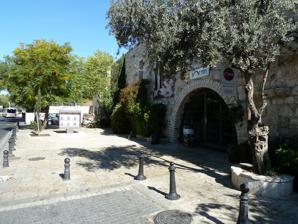
Building: Jerusalem Khan Theatre
Country: Palestine
Year built: 1967
Theatre in Jerusalem, Israel Jerusalem Khan Theatre Type theater Located at Jerusalem Coordinates 31°46′07″N 35°13′29″E / 31.768528°N 35.224614°E / 31.768528; 35.224614 Country Israel Jerusalem Khan Theatre (תיאטרון החאן – Teat'ron HaKhan, lit. "The Caravanserai Theatre") is a repertory theatre based in Jerusalem . The theatre is located near the Jerusalem Railway Station , in an old caravanserai building. History The khan was built on the ruins of an ancient inn from the Crusader period. It served  caravan travelers who arrived in Jerusalem after nightfall when the gates of the Old City were locked. In later years, the building housed a beer-cellar and a carpentry workshop. The Jerusalem Khan Theatre opened its doors in October 1967 at the initiative of then Mayor of Jerusalem, Teddy Kollek , who secured money from the Gestetner Family Fund to restore the crumbling building. The picturesque arches and courtyards were preserved, while 230 seats and a modern sound and light system were installed. The artistic director of the English theatre was Jacqueline Kronberg and the artistic director of the Hebrew theatre was Phillip Diskin. A year later, the theater company disbanded and the building became a venue for local cultural events. In early 1973 a new theatre company was established. Over the years, Michael Alfreds , Ilan Ronen , Ada Ben Nahum, Yossi Izraeli, Amit Gazit, Eran Niall, Ofira Henig and Michael Gurevich have served as artistic directors. The current artistic director is the theatre actor and director Udi Ben-Moshe . Southwestern entrance before reconstruction. The sign reads: "wood and refrigerators factory, also electric" The theatre produces 4-5 new shows annually. The former artistic director, Michael Gurevich, wrote and directed some of the plays. Prominent productions included: "A passing shadow" (2000), "War on Home" (2002), " The Miser " (2003), "Happiness" (2004), "Life Is a Dream (2005). Over all, the theater has about 200 performances a year in house and about 70 in other halls, mainly in the Mann Auditorium in the Jerusalem Theater complex. The Khan Theatre is  a non-profit organization . The theatre's executive committee consists of public figures and representatives of organizations that support it financially - the Jerusalem Municipality, the Jerusalem Foundation and the Ministry of Culture and Sport . In 1998-2001 the Khan Theater hosted the International Festival of Chamber Music. The Khan compound includes two halls - the main hall with 238 seats, where most of the major productions of theater are shown, and a second hall with 70 seats used for concerts and meetings. References